1920 Ganja revolt

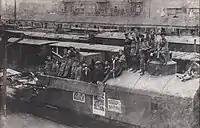
The arrival of the armoured train of the XI Red Army in Baku on 28 April 1920. In the photo, Mikhail Yefremov, Anastas Mikoyan, Gazanfar Musabayov, Simon Ter-Petrosyan and others are depicted on the III International train

On 21 and 23 April 1920, the Revolutionary Military Council of the Caucasian Front, under the leadership of S.G.Ordzhonikidze, ordered the XI Red Army to cross the border of Azerbaijan on 27 April and occupy the entire territory. On 26 April, the XI Red Army headquarters moved to Derbend to lead the offensive. The attack of the XI Army began at 12 o'clock on the night of 26–27 April. 70,000 XI Red Army, the "III International" in front, 3 more armoured trains and 300 infantrymen, crossed the bridge over the Samur River. Among the leaders of this troop were Anastas Mikoyan and Gazanfar Musabeyov.